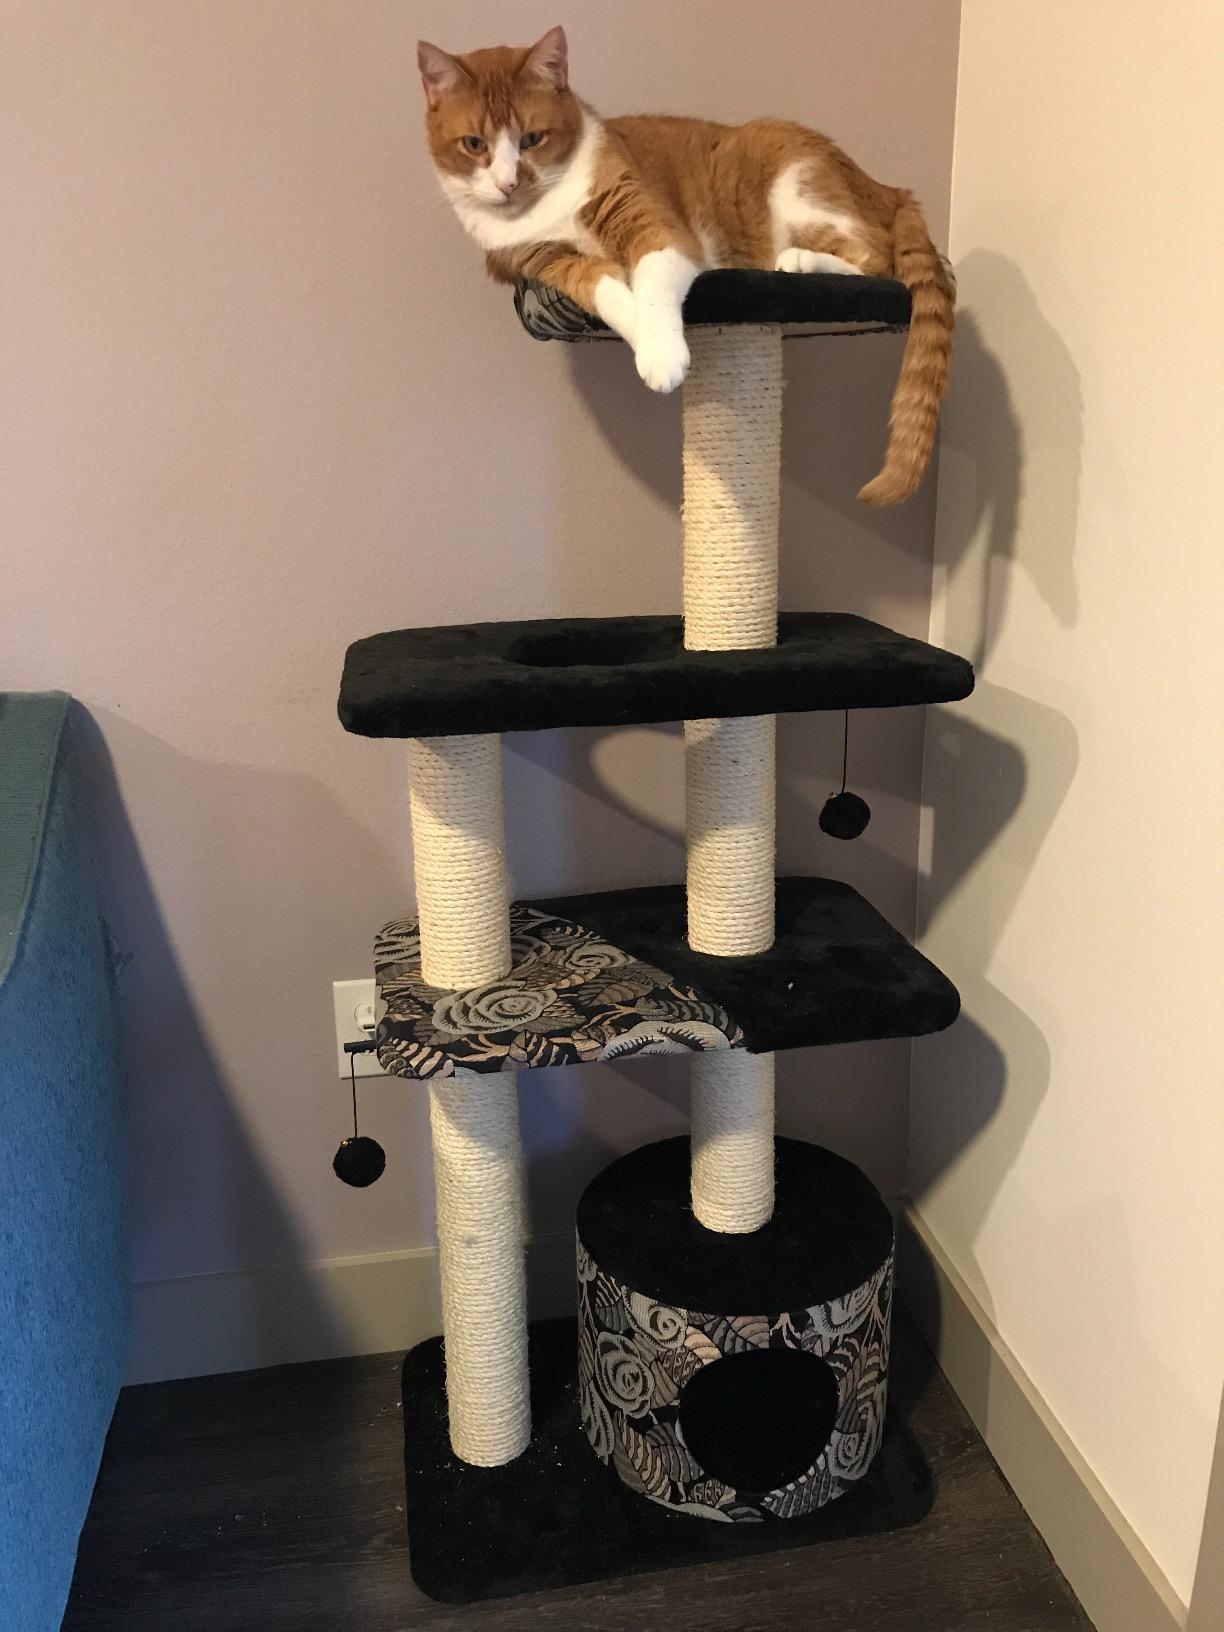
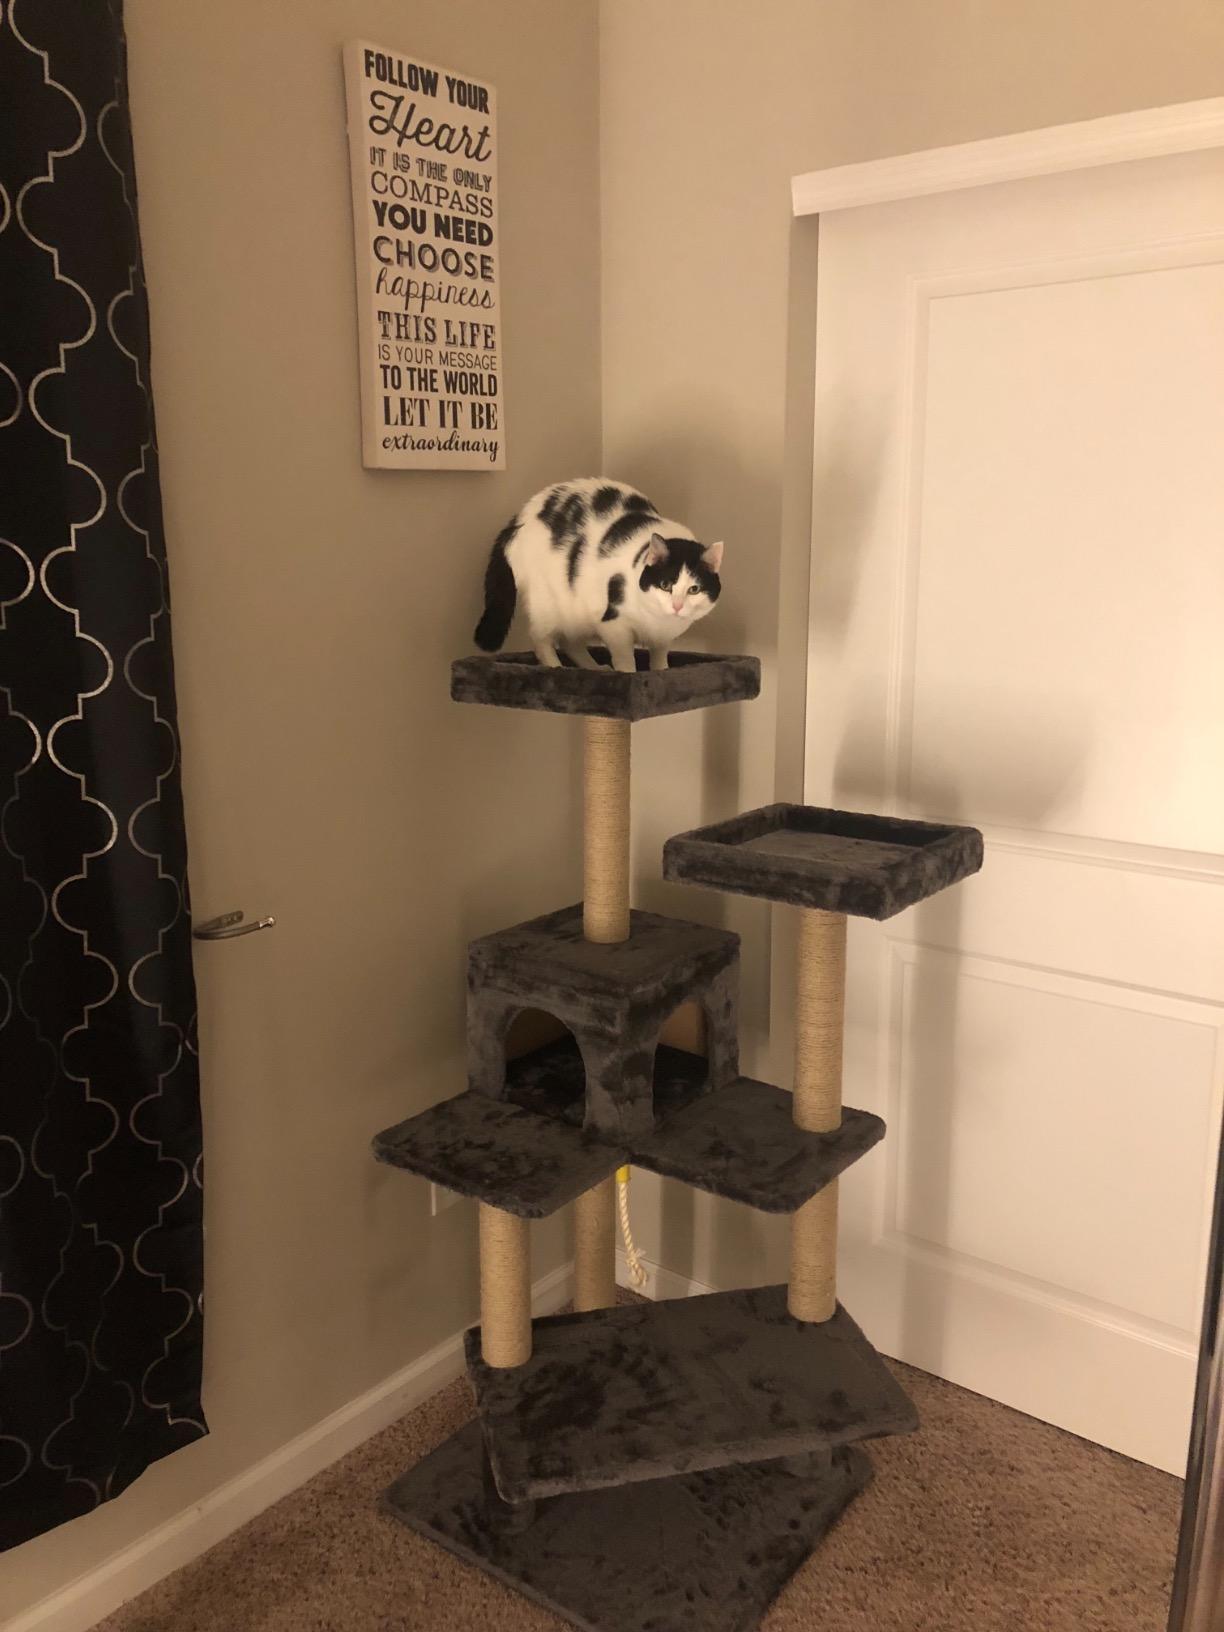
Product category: items_cat tree
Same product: no